Nottinghamshire Domesday Book tenants-in-chief

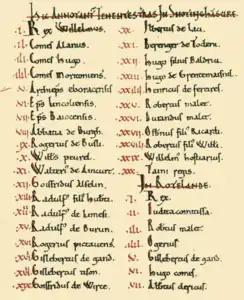
"HIC ANNOTANTUR TENENTES TERRAS IN SNOTINGHSCIRE" ["Here are noted (those) holding lands in Nottinghamshire"]:i Rex Willelmusii Comes Alanusiii Comes Hugoiv Comes Morttoniensv Archieps eboracensisvi Eps lincoliensisvii Eps Baiocensisviii Abbatia de Burghix Rogerius de Buslix Wills Peurelxi Walteri de Aincurtxii Goiffridus Alselinxiii Radulf fili Hubetxiv Radulf de Limesi xv Radulf de Burunxvi Rogerius Pictauensxvii Gilleberais de gandxviii Gilleberais tison xix Goiffridus de Wircexx Ilbertus de lacixxi Berenger de Todernxxii Hugo filius Baldricixxiii Hugo de Grentemaisnilxxiv Henricus de Fereiresxxv Robertus maletxxvi Durandus maletxxvii Osbnus fili Ricartixxviii Robertus fili Willixxix Willelm Hostiariusxxx Taini regis

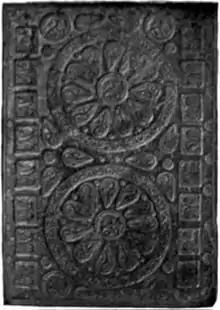
Cover of the Winchester Domesday Book of the 12th century

The Domesday Book of 1086 AD lists (in the following order) King William the Conqueror's tenants-in-chief in "Snotinghscire" (Nottinghamshire), following the Norman Conquest of England: